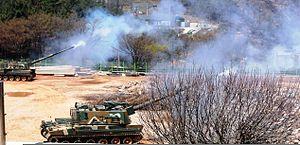
Le K9 Thunder est un obusier autopropulsé de calibre 155 mm des forces armées de la République de Corée. Il est conçu et fabriqué par la société d'armement sud-coréenne Samsung Techwin, une filiale du groupe Samsung.